Mohammad Feyz Sarabi

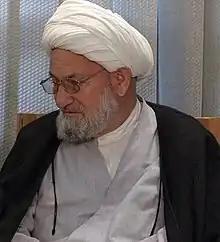
Sarabi in a meeting of the Assembly of Experts in the house of Ali Khamenei in 2006

Ayatollah Mohammad Feyz Sarabi (23 August 1928 – 11 April 2022) was an Iranian Shiite cleric and politician. He was a member of the 4th and 5thAssembly of Experts from the East Azerbaijan electorate. Feyzi won his membership with 283,856 votes.